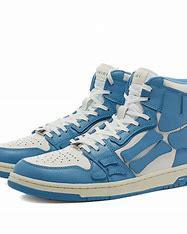
Brand: Amiri
Model: Skel Top